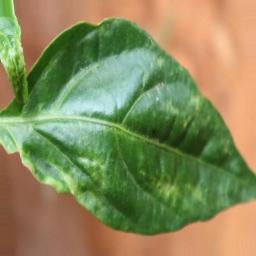
Label: mites_and_trips